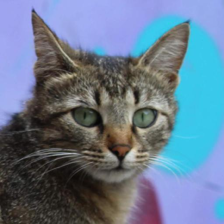
Label: animals